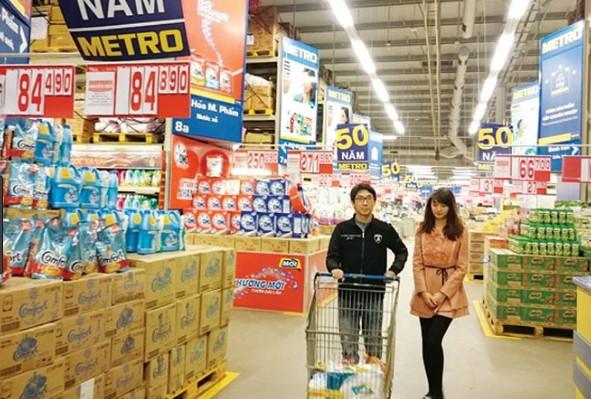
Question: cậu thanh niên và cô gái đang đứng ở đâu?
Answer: trong siêu thị